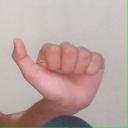
अक्षर: त